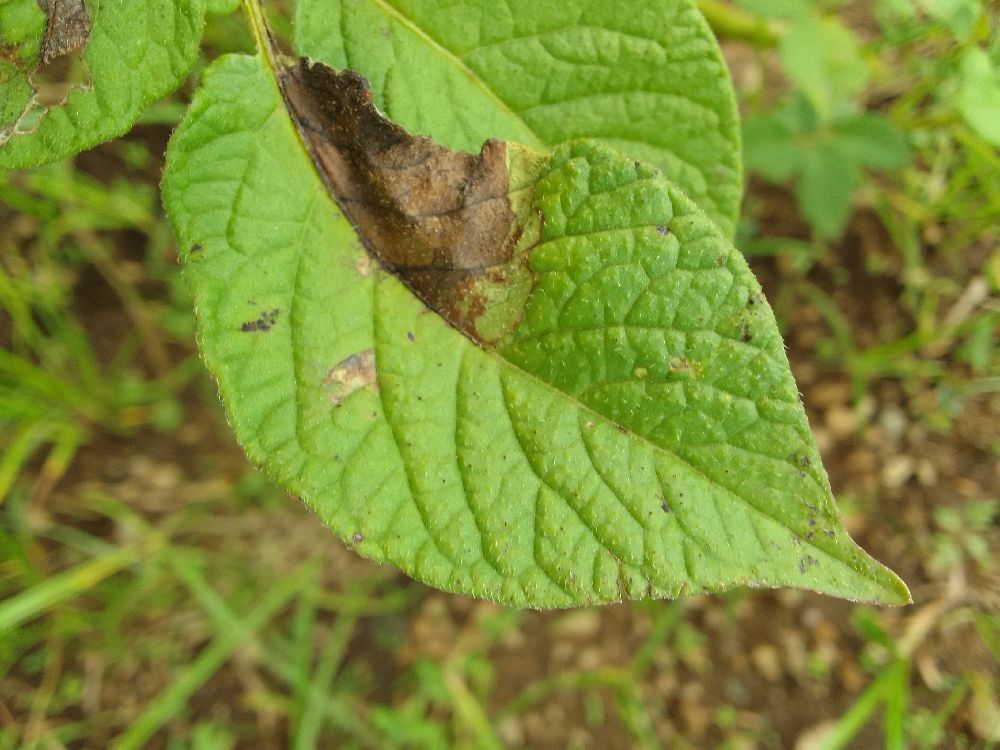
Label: Late blight